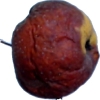
Label: apples